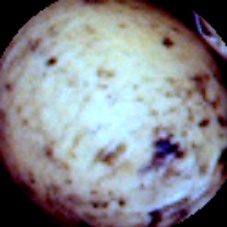
Label: Spotted